Tønsberg Airport, Jarlsberg

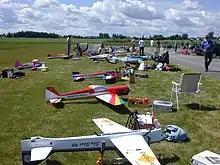
Model aircraft at Jarlsberg

By the last years of the 1940s the military regained some of its interest for the airport. A decision was made in 1950 to expand airport, initially to a runway length of . It was approved for heavy aircraft the following year. Jarlsberg was one of seven air stations which the RNoAF targeted, and built to serve Supermarine Spitfire and de Havilland Vampire. However, the investment was quick reconsidered with the order of the Republic F-84 Thunderjet. Investments were soon halted, although Jarlsberg was used until the completion of Rygge Air Station and Torp Air Station. It also acted as a backup when Fornebu and Oslo Airport, Gardermoen were closed.